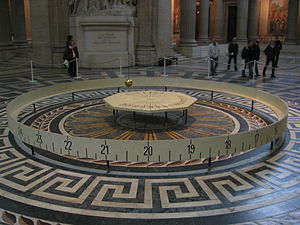
Foucaultpendul
Foucaults pendul i Panthéon kirken i Paris
Et Foucaultpendul, er et pendul opkaldt efter den franske fysiker Léon Foucault. Pendulet kræver et stort set friktionsløst ophæng og en længde på lodsnoren der er tilpasset lokalitetens breddegrad/tyngdekraft. Herved viser pendulet Jordens egen-rotation, idet pendulet hele tiden svinger i samme retning i forhold til Universet, uanfægtet at Jorden drejer om sig selv. Observerer man Foucaultpendulet over nogle timer, ser det ud som om svingningsretningen drejer rundt, men det er Jorden og ikke pendulet der drejer. Denne tilsyneladende effekt kan også beskrives med den fiktive kraft Corioliskraften.